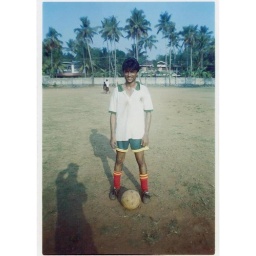
this is my home ground is my jersey at near my house